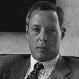
Age: 53